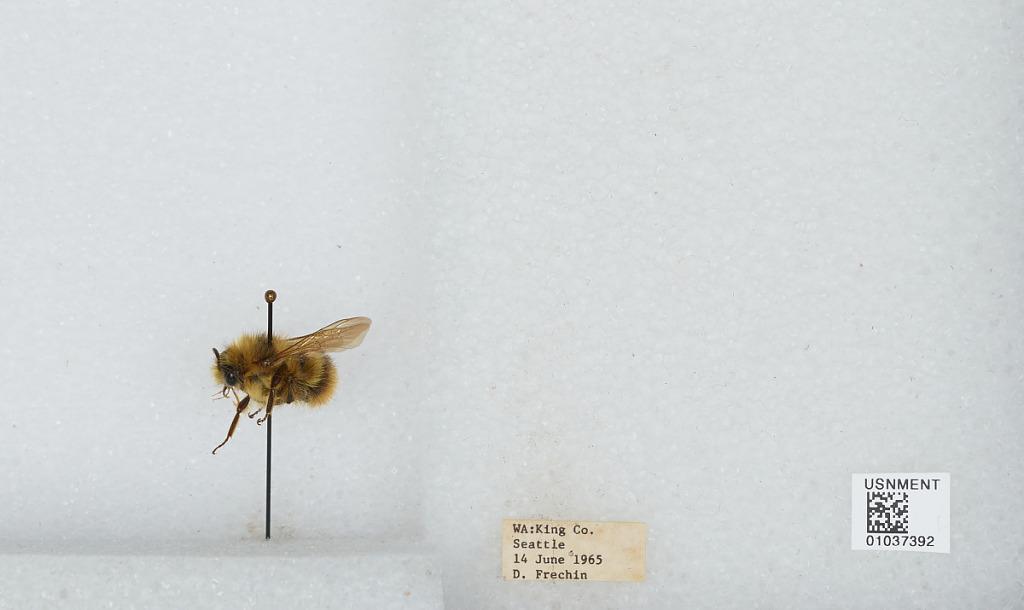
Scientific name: Bombus (Pyrobombus) mixtus Cresson
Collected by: D. Frechin
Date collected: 1965-6-14
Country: United States
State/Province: Washington
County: King
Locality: Seattle
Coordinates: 47.6097, -122.333